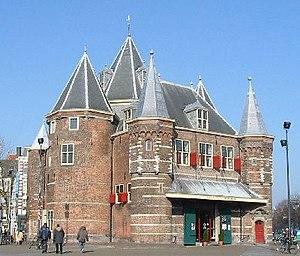
Le système de fortifications d'Amsterdam était un dispositif de protection de la ville médiévale contre les envahisseurs potentiels. Celui-ci connut plusieurs évolutions au cours des siècles, et plusieurs bâtiments de la ville, comme le Waag, la Montelbaanstoren ou encore la Schreierstoren témoignent encore de sa présence. Alors que la construction des dernières fortifications de la ville médiévale fut réalisées au XVIIᵉ siècle, à la suite du troisième et du quatrième plan d'expansion de la ville, le système tomba progressivement en désuétude avec la mise en place de la ligne de défense d'Amsterdam au XIXᵉ siècle.